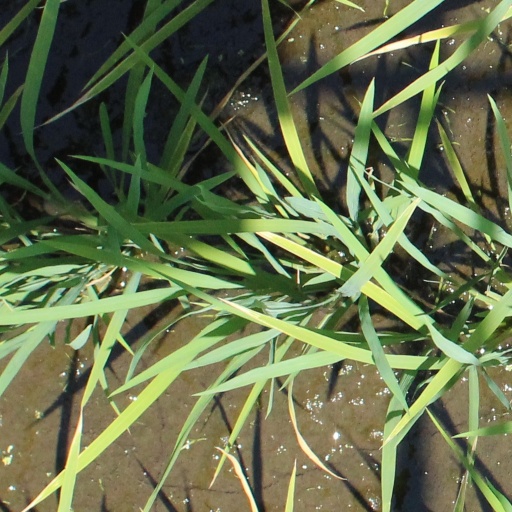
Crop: rice